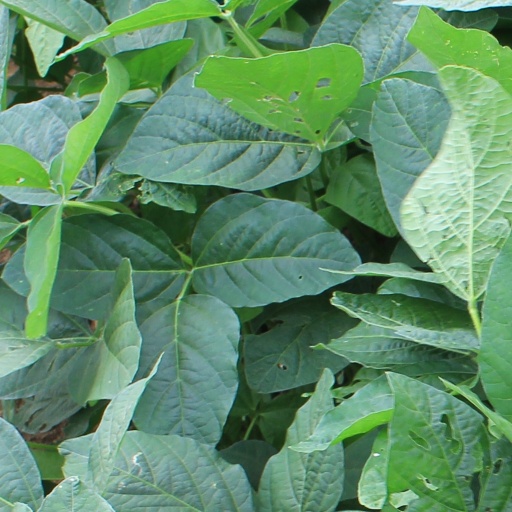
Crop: soybean